Liga Nacional de Fútbol Americano

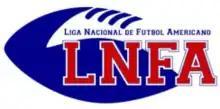
Former logo

Liga Nacional de Fútbol Americano (LNFA) is the name of the top gridiron league which operates in Spain. It was first founded in 1988 and reorganized in 1995 after the merge of several previous Spanish competitions.